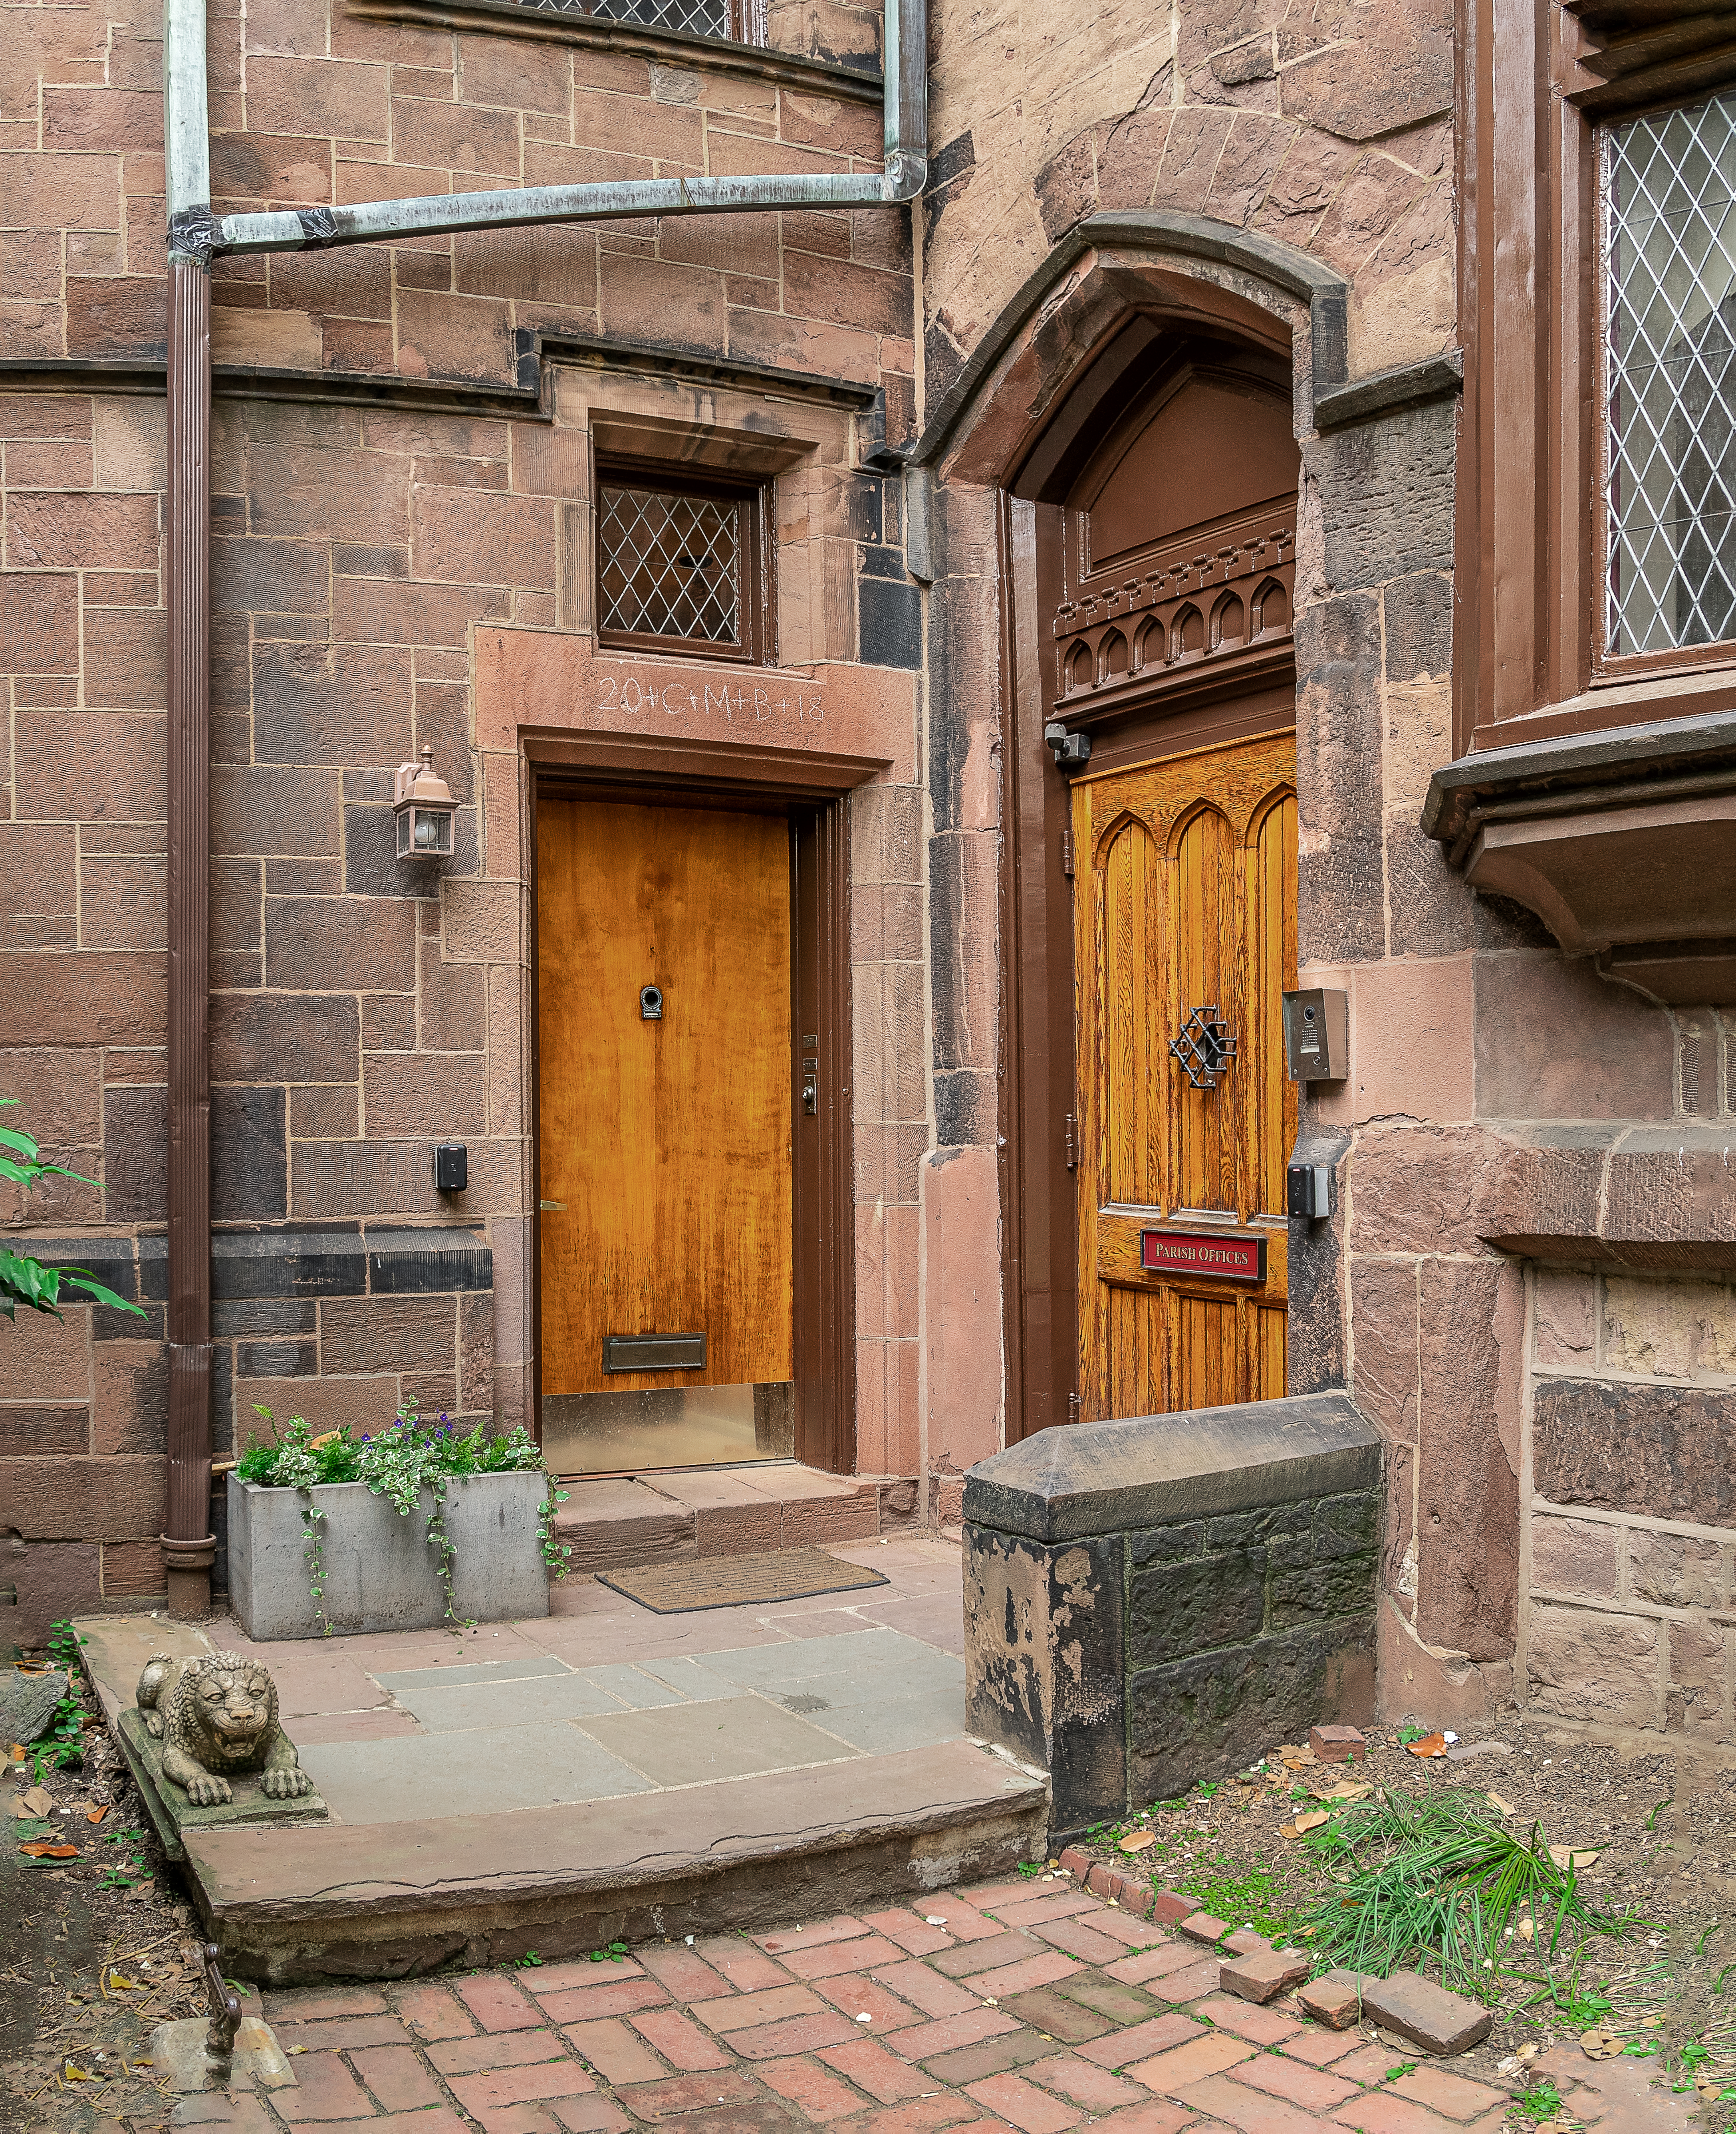
geotagged, pennsylvania, philadelphia, Rittenhouse, united states, usa, america, American City, architecture, building, buildings, church, church door, city, city life, city scene, cityscape, Commonwealth of Pennsylvania, day trip, destination, Diocese of Pennsylvania, door, doorway, downtown, Downtown Life, Downtown Philadelphia, Downtown Philly, landmark, Locust Street, national historic landmark, National Register of Historic Places, Philadelphia County, Philadelphia PA, Philadelphia Pennsylvania, philly, Philly PA, PHL, sony, SONY a6500, SONY Alpha 6500, sony mirrorless, street, street photography, street scene, tourist, tourist attraction, tourist destination, travel, Travel Philadelphia, Travel Photo, travel photography, US City, World Cities, wall, house, facade, arch, neighbourhood, window, alley, brickwork, porch, courtyard, brick